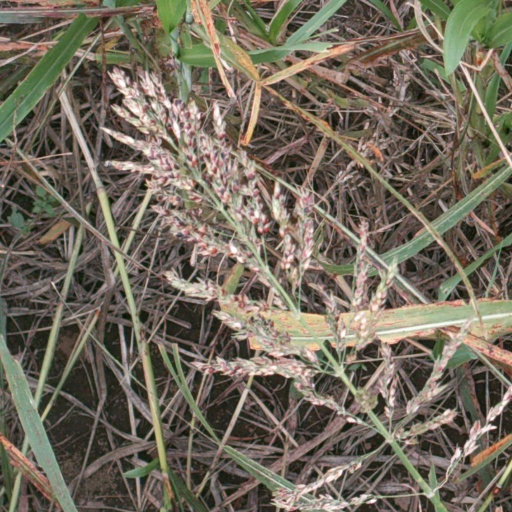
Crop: sorghum